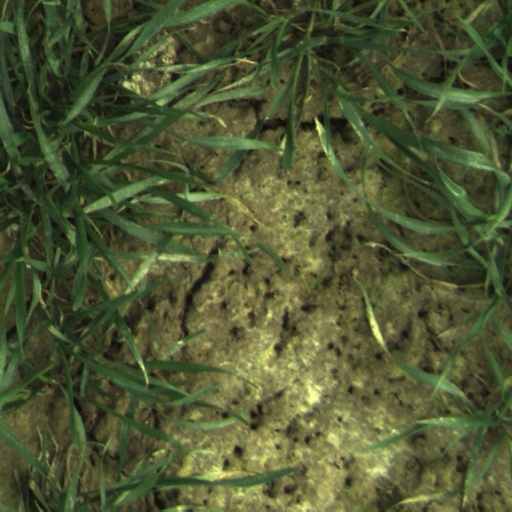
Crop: wheat